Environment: real
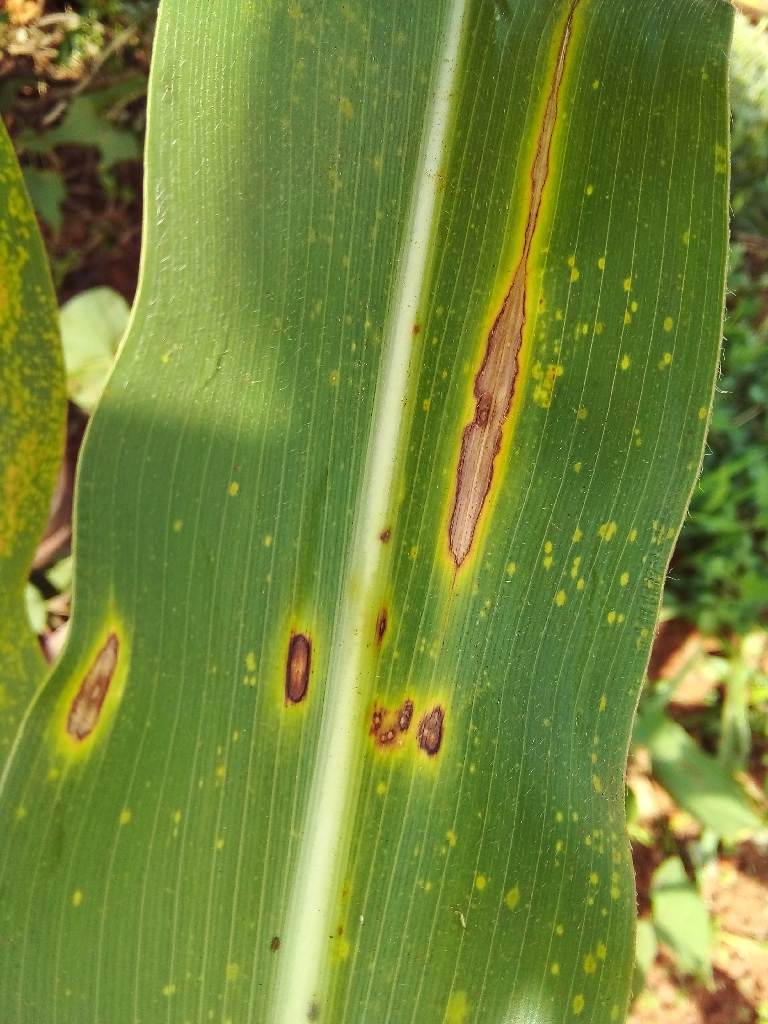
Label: northern_corn_leaf_blight